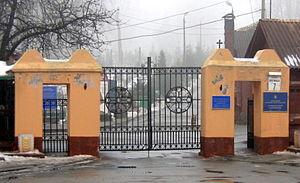
Le cimetière de Loukianivka est un cimetière situé dans le quartier de Loukianivka de la capitale ukrainienne, Kiev. C'est l'un des plus anciens et les plus importants de la ville.